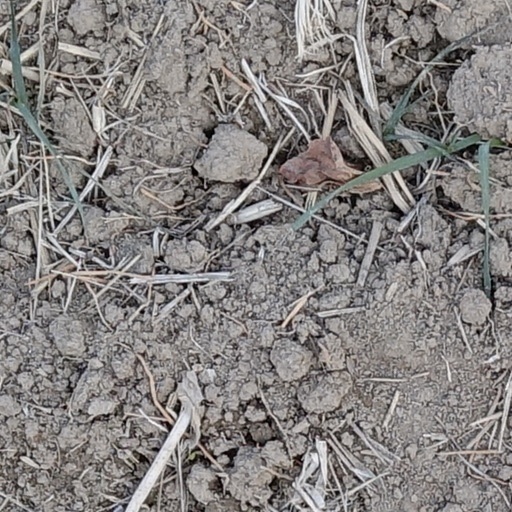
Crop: wheat